Bernhard von Lindenau

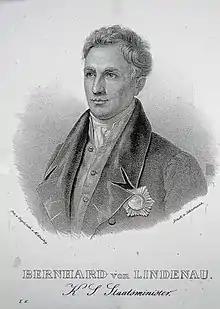
Bernhard von Lindenau.

Baron Bernhard August von Lindenau (11 June 1779 – 21 May 1854) was a German lawyer, astronomer, politician, and art collector.